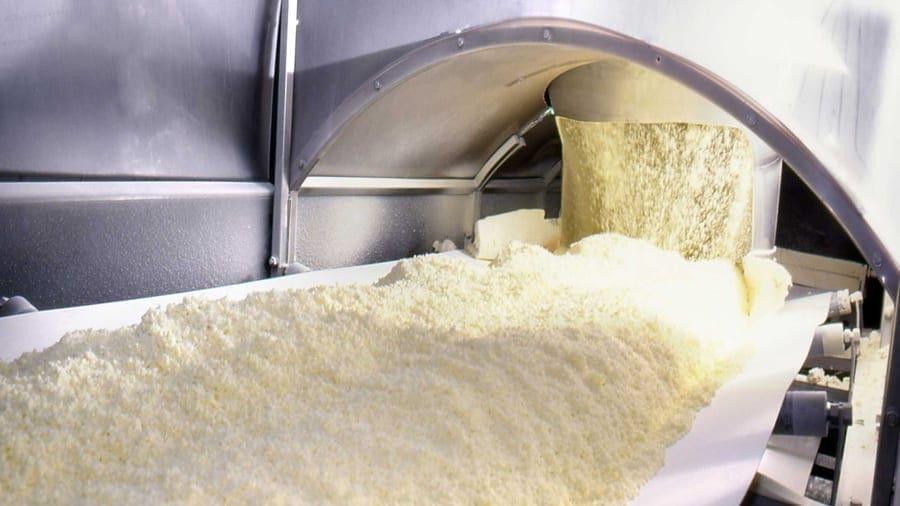
Mtakato wa kusindika unga wa maziwa, ukiendelea kwenye mashine maalum inayotengeneza unga huu kwa wingi, hii ni sehemu ya tasmia ya uzalishaji wa bidhaa za maziwa.